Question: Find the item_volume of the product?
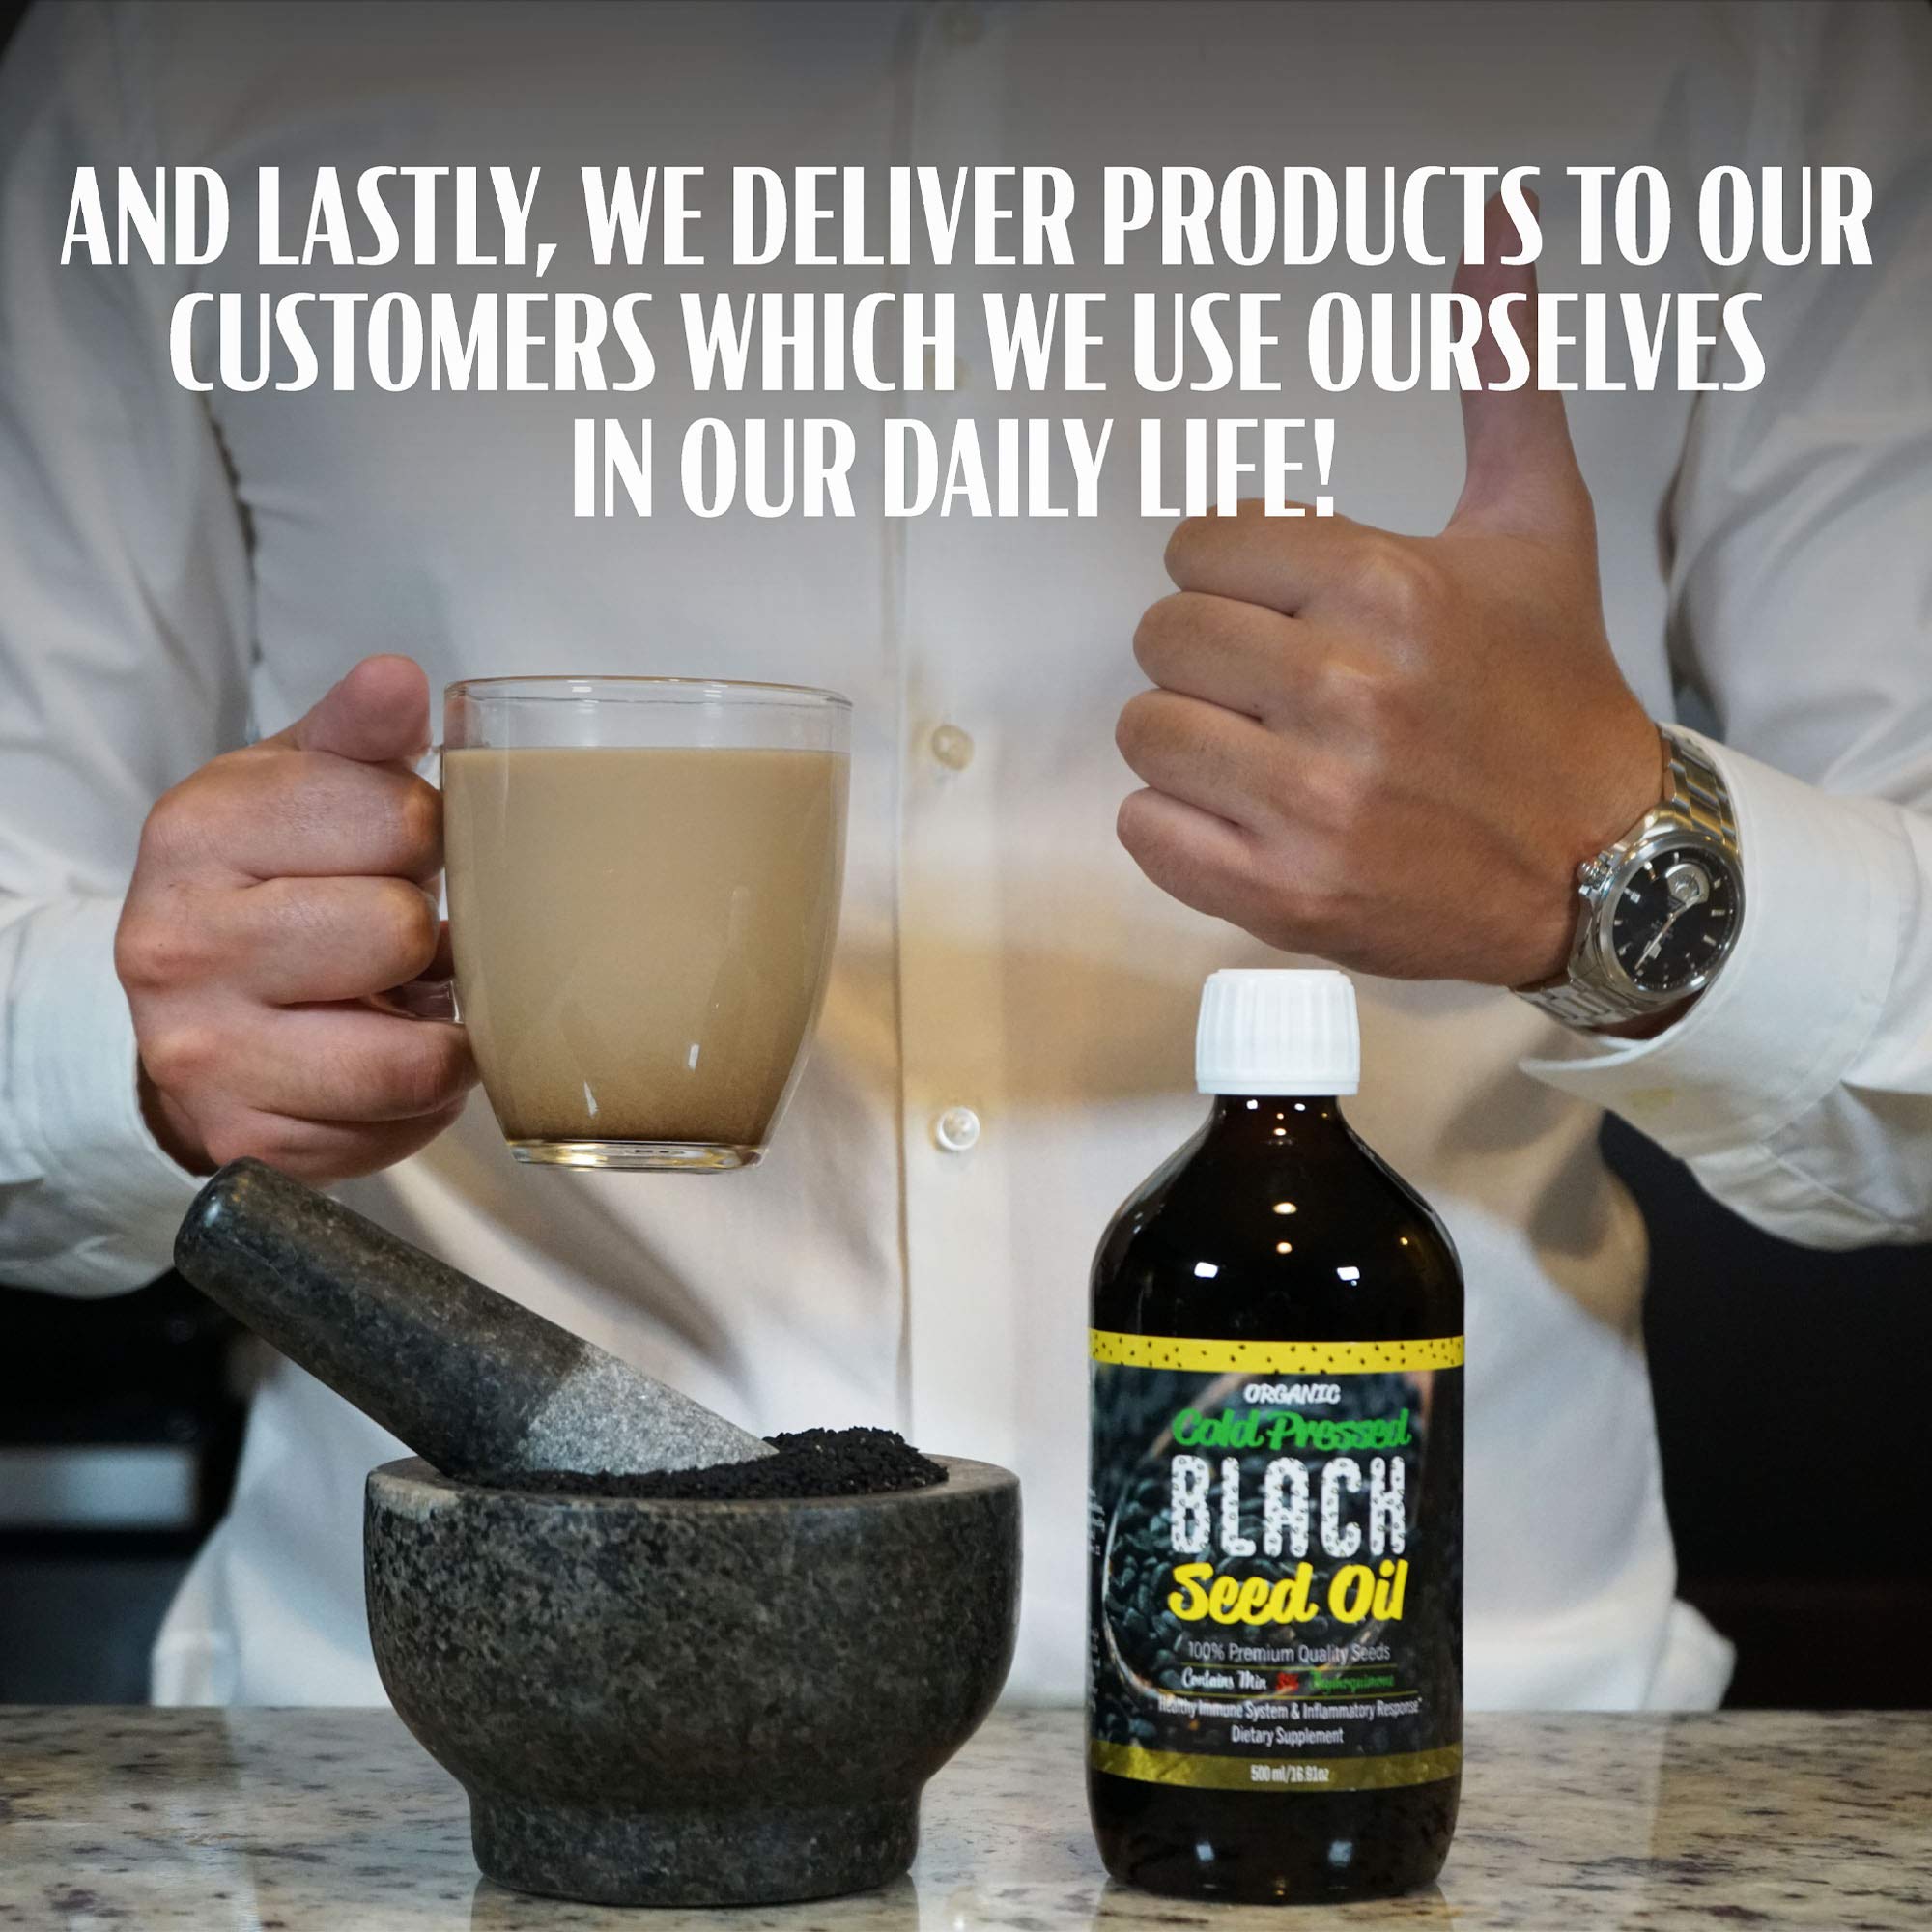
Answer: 500.0 fluid ounce